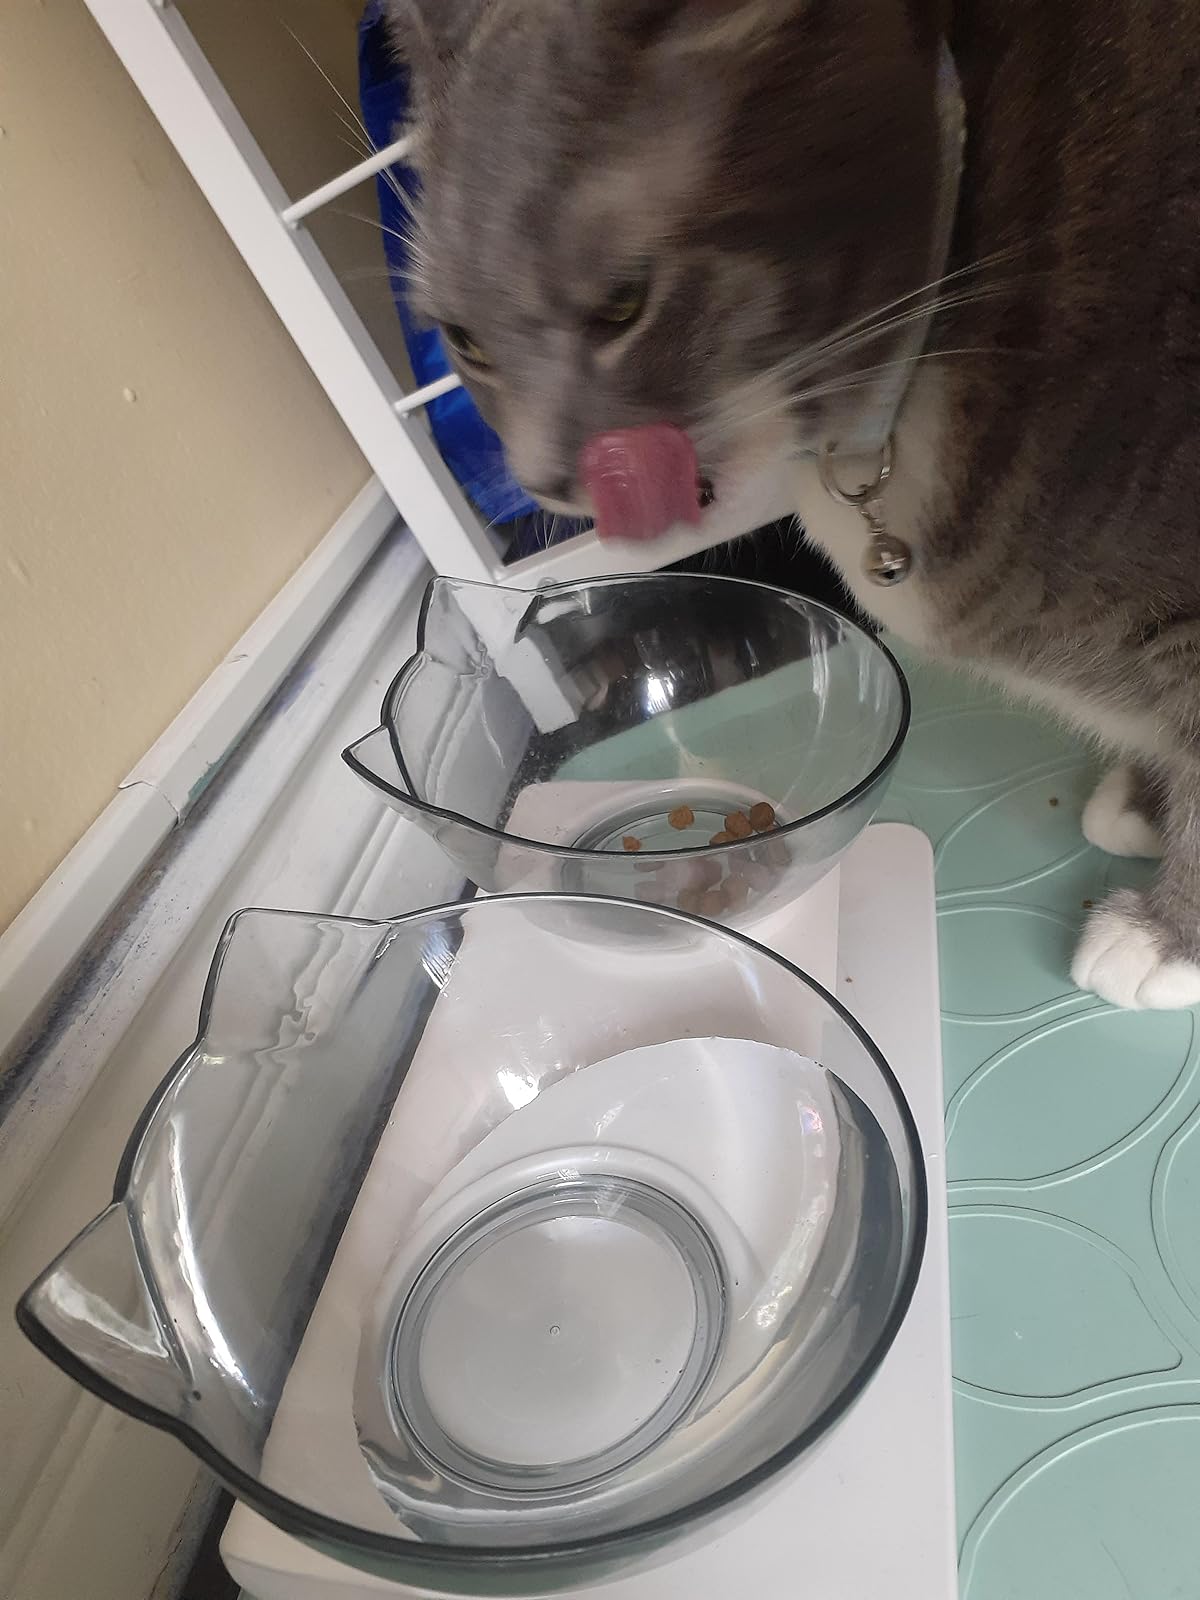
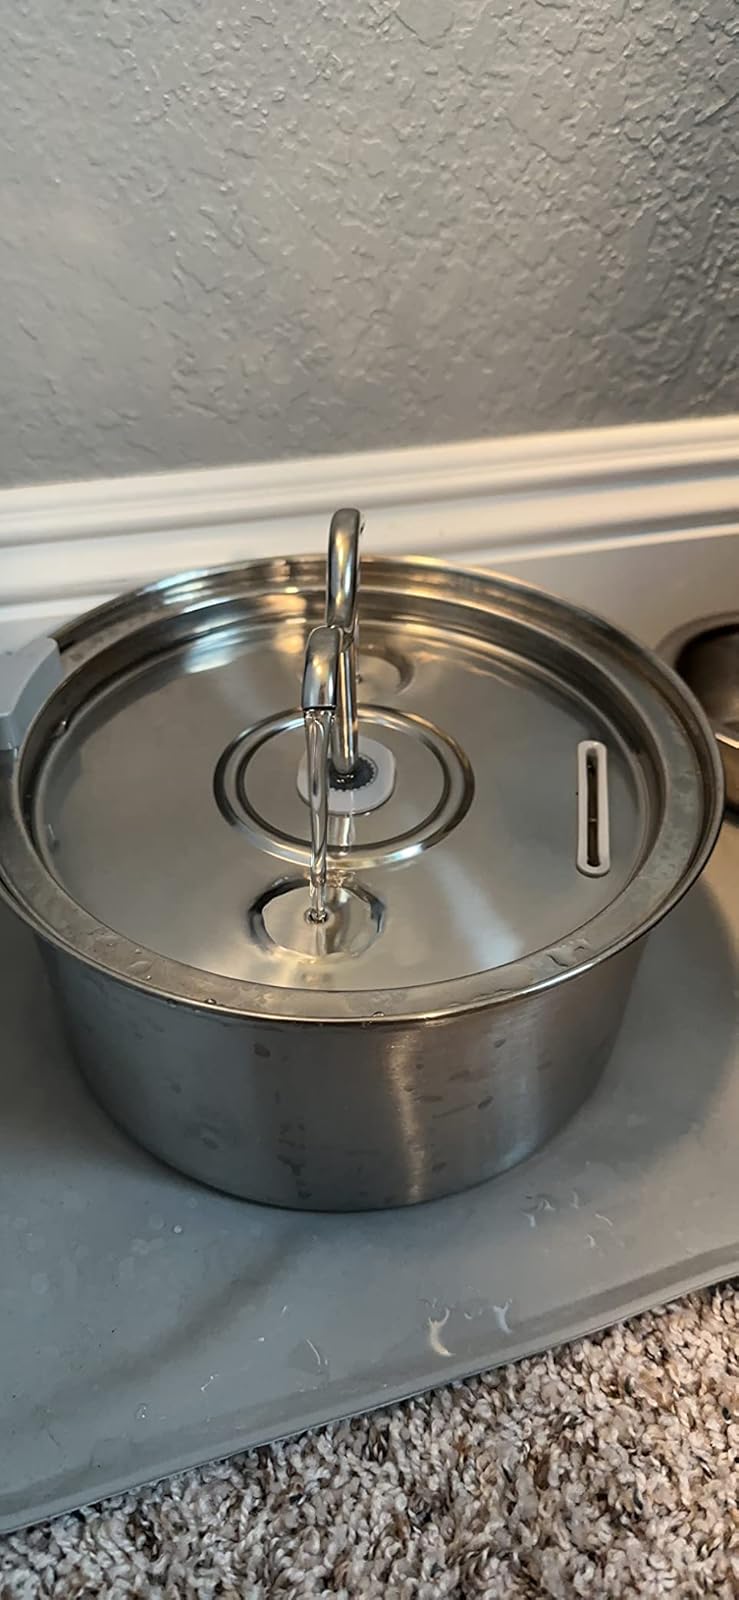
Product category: items_bowl
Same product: no